Encyclopedia Americana

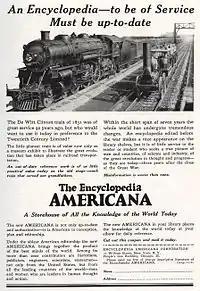
This 1921 advertisement for the "Encyclopedia Americana" suggests that other encyclopedias are as out-of-date as the locomotives of 90 years earlier.

The first work began publication in 1829 by Francis Lieber, an influential 19th century German-American scholar. The 13 volumes of the first edition were completed in 1833, and other editions and printings followed in 1835, 1836, 1847–1848, 1849 and 1858. According to one contemporary source, the original price in 1832, at which time several volumes had been issued, was to be $2.50 per volume for 12 volumes, or $30 in total. At first, Lieber planned only an English-language translation of the 7th edition of the popular German encyclopedia Konversations-Lexikon, familiarly known as Brockhaus after its publisher Friedrich Arnold Brockhaus. However, as work on the new encyclopedia progressed, Lieber sought and added original articles by leading U.S. writers and intellectuals of the day. United States Supreme Court Justice Joseph Story, for instance, contributed more than 120 pages of legal material to the 1st edition. Hence, when the Americana began appearing some 165 years ago, it represented a hybrid of 2 cultures, German and American.